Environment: real
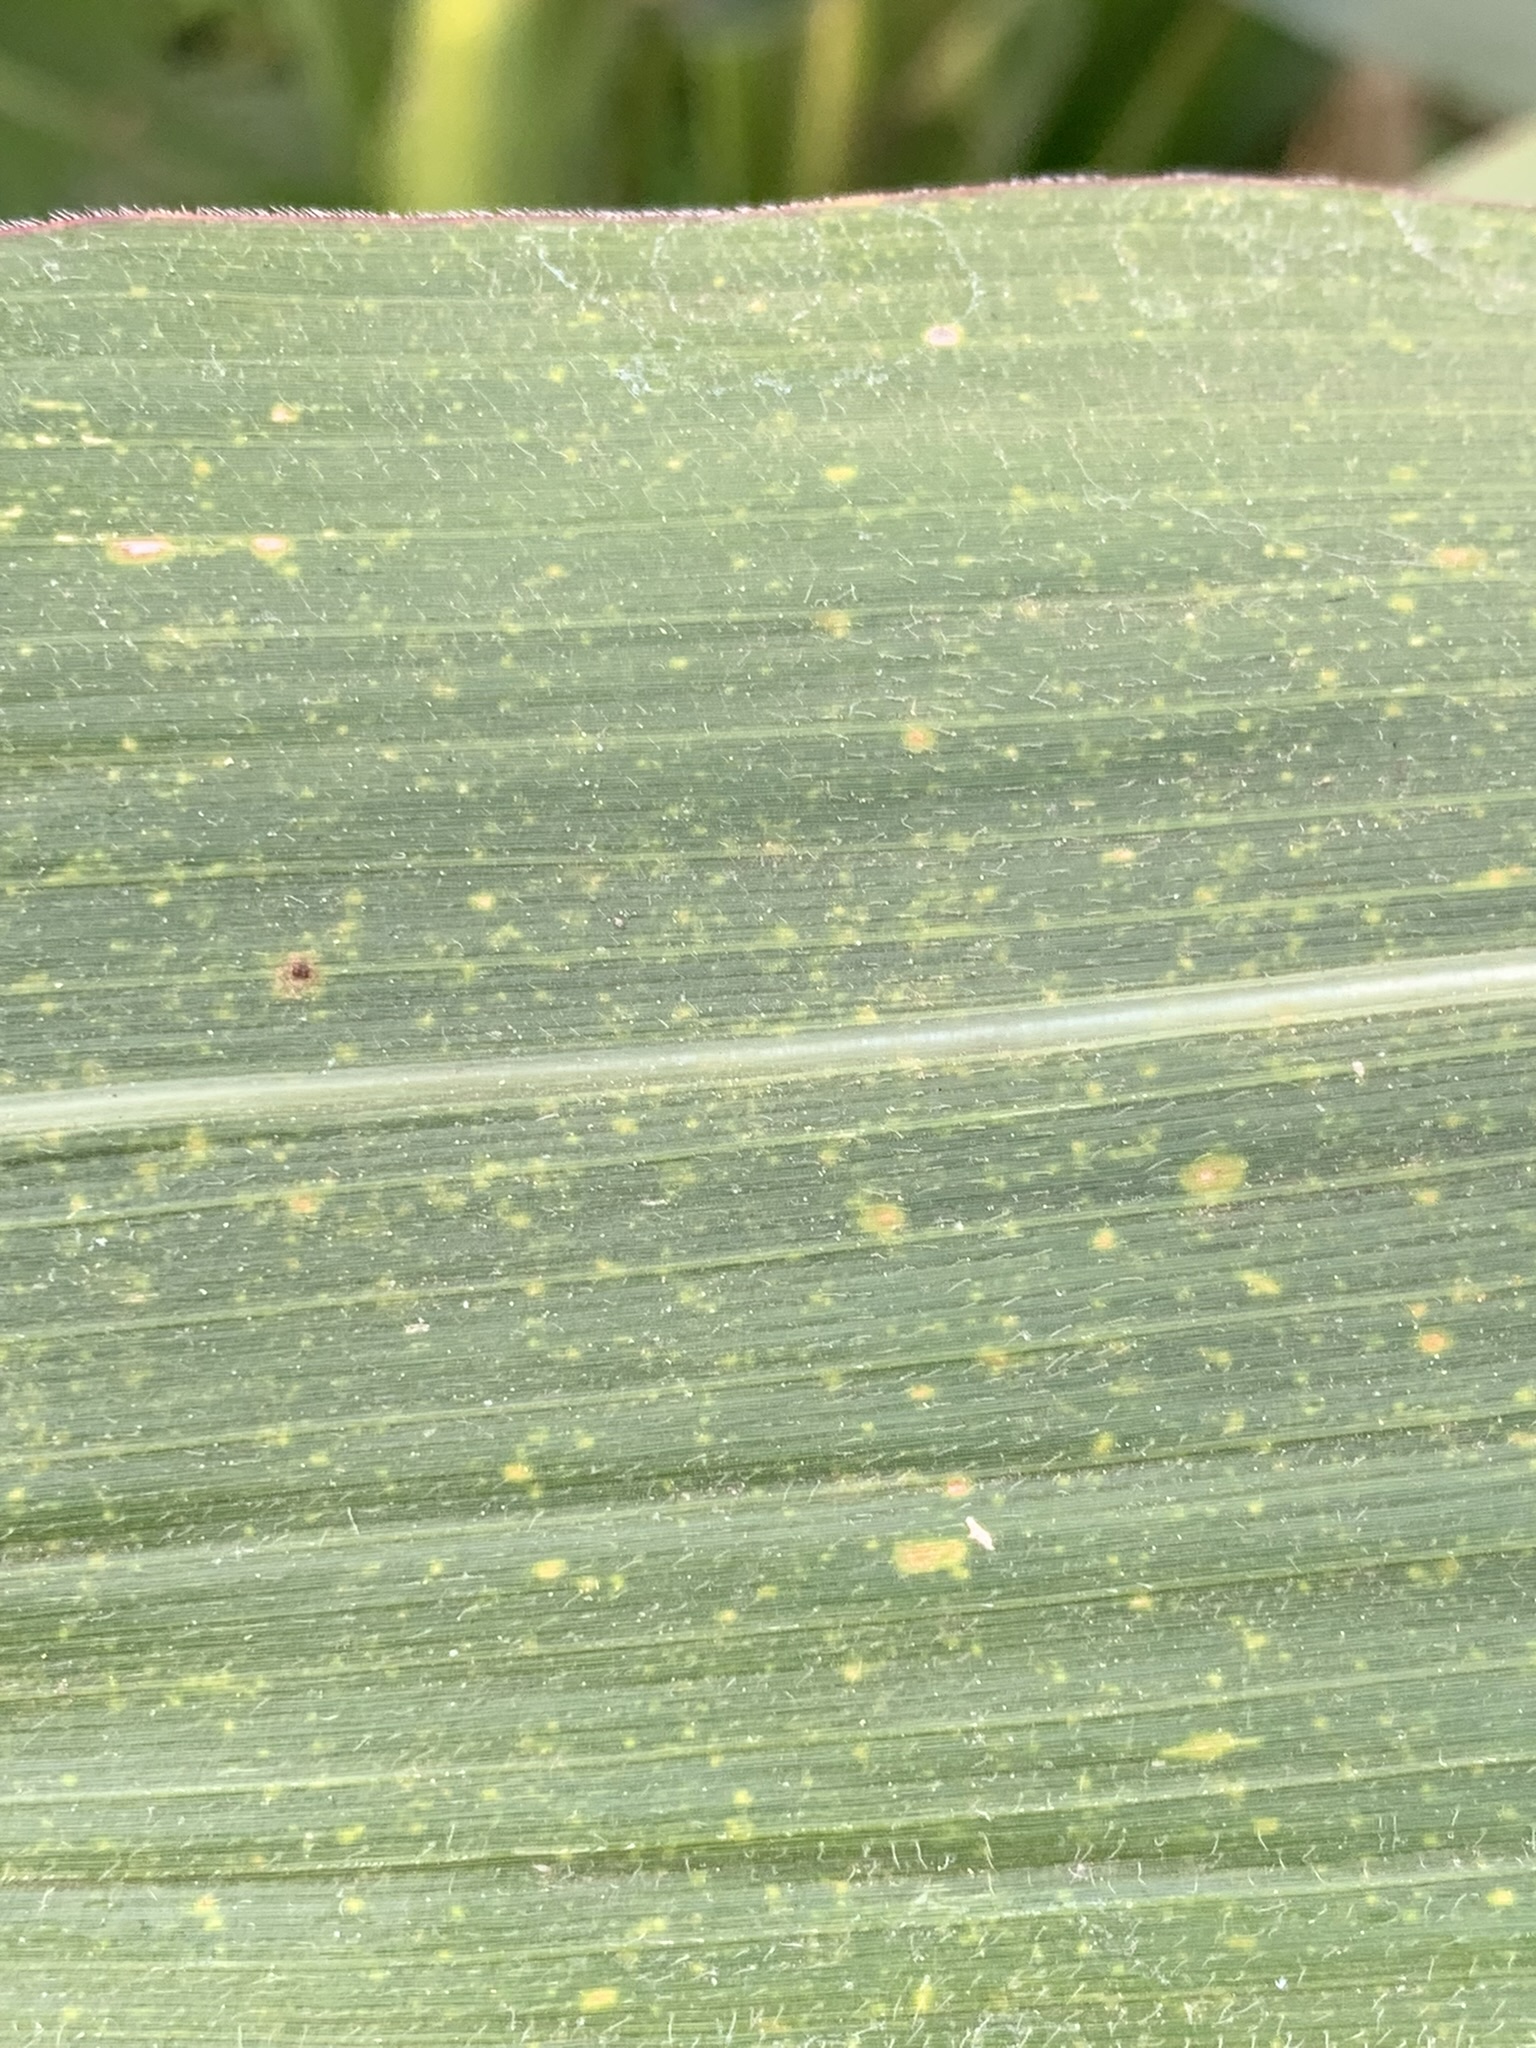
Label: lethal_necrosis